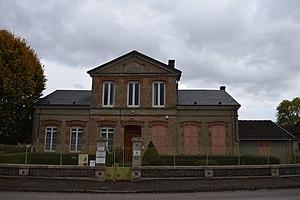
Mairie de Dosches